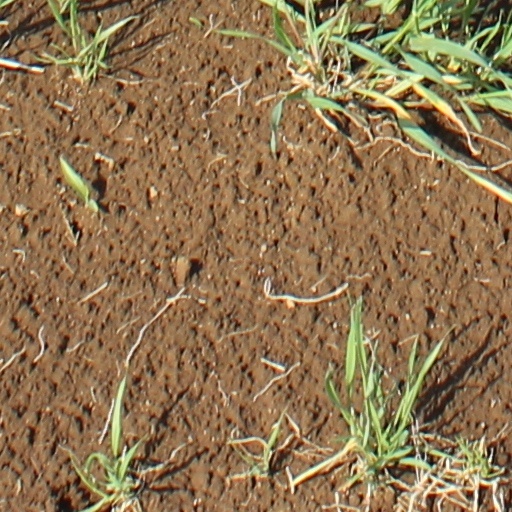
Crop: wheat